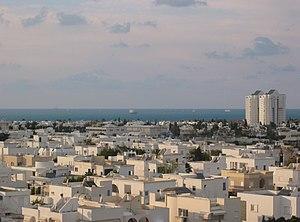
Ashdod est la cinquième plus grande ville et le premier port d'Israël. Située sur la plaine du littoral à mi-chemin entre Tel Aviv et Gaza, dans le district sud d'Israël, elle se trouve à 35 km de Tel Aviv, à 25 km de Ashkelon et à 70 km de Jérusalem et Beer-Sheva. C'est une ville très dynamique et qui a eu une croissance récente très rapide, notamment grâce à l'apport de nouveaux immigrants en provenance de France, d'Éthiopie, de Russie, d'Amérique latine, du Maroc et d'Algérie.